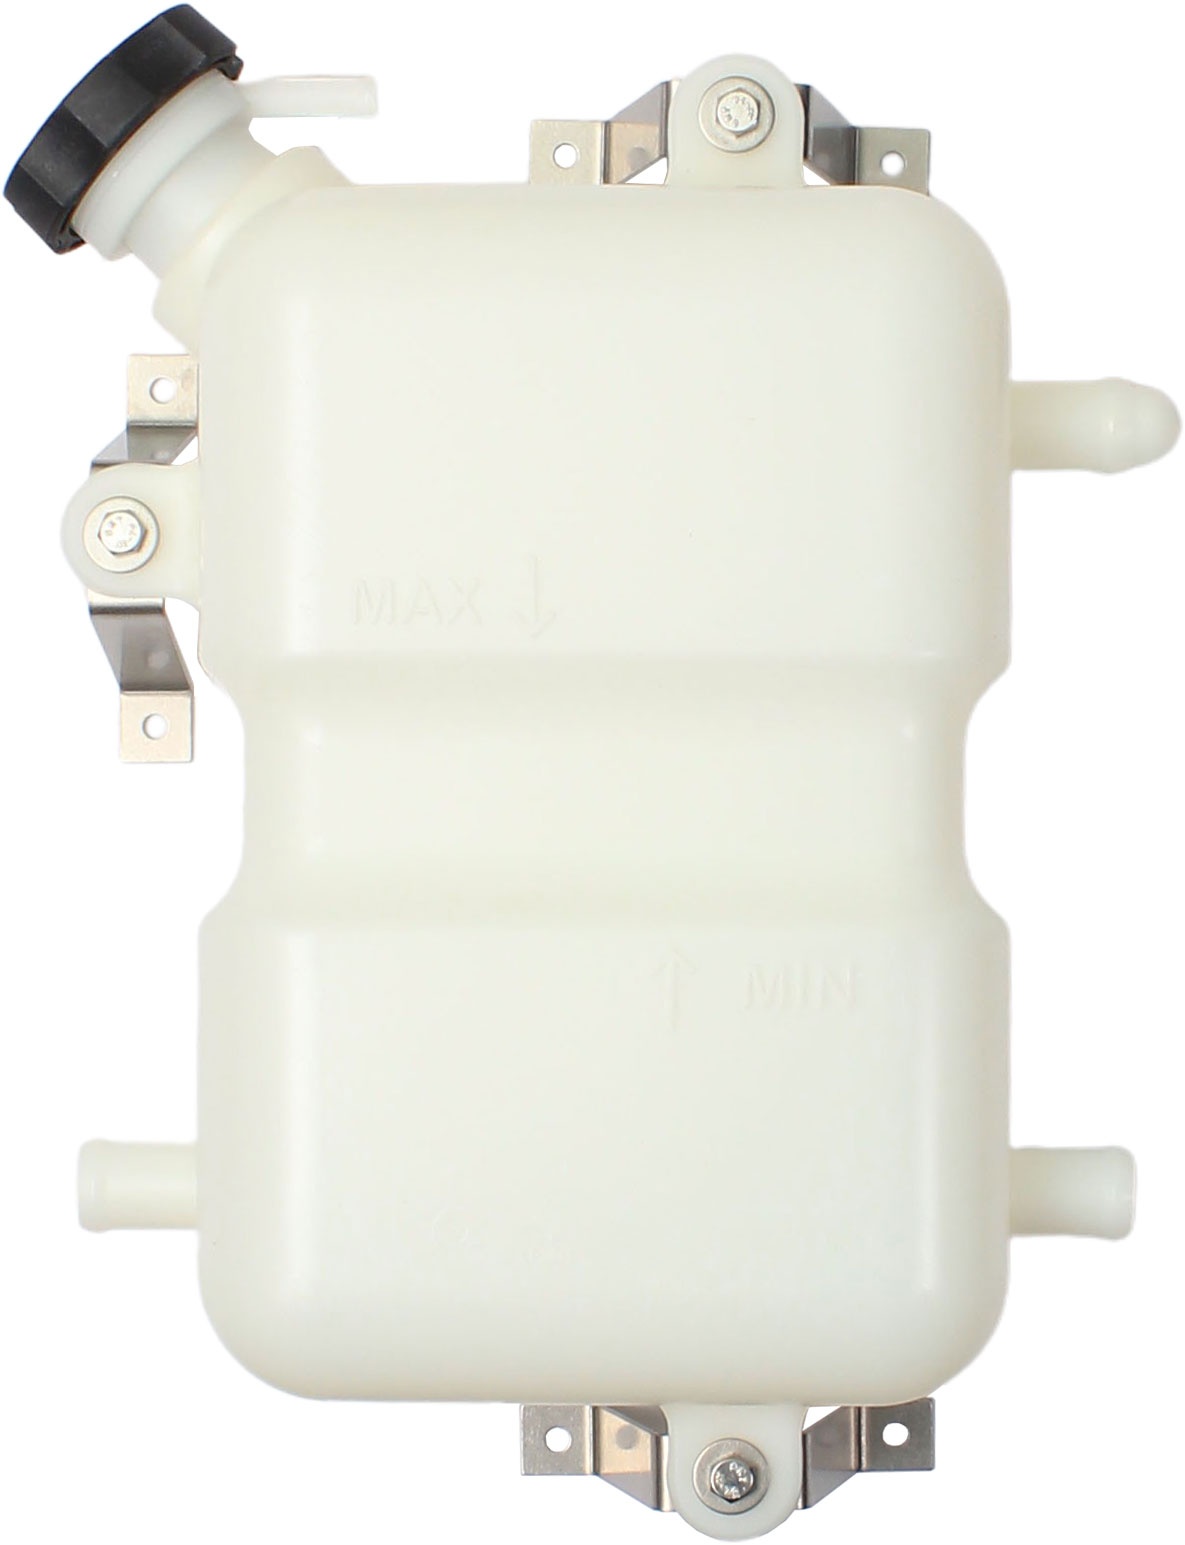
Webasto Ekspansjonstank til vannvarmere
Webastos ekspansjonstanker fanger opp den termiske ekspansjonen i varmesløyfen, og hindrer at det blir for høyt trykk når vannet varmes opp og ekspanderer. Ekspansjonstanken monteres på vegg/skott som en del av varmesløyfen, og kan brukes på både Webasto og JP vannvarmere. Den er laget for bruk i sløyfer som går til varmtvannstank, kabinoppvarming og lignende. Tanken skal ikke brukes i motorsløyfer. - Totalvolum: 5 liter - Nettovolum: 3 liter - Velg mellom vertikal eller horisontal modell - Mål, vertikal modell: 35 x 22 x 13,5 cm (H x B x D, ink festebraketter, eks slangestusser) - Mål, horisontal modell: 22 x 35 x 13,5 cm (H x B x D, ink festebraketter, eks slangestusser) - Slangestusser: 25 mm - Leveres med festebraketter Mer info: - Monteringsanvisning
Brand: Webasto
Category: Home & Garden > Household Appliance Accessories > Water Heater Accessories > Water Heater Expansion Tanks